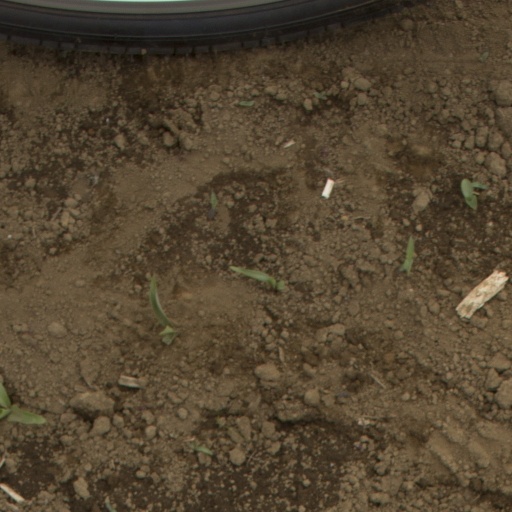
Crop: Jerusalem artichoke